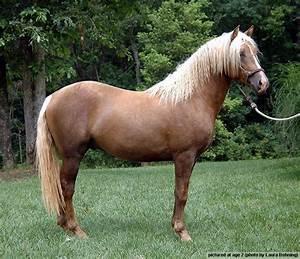
horse